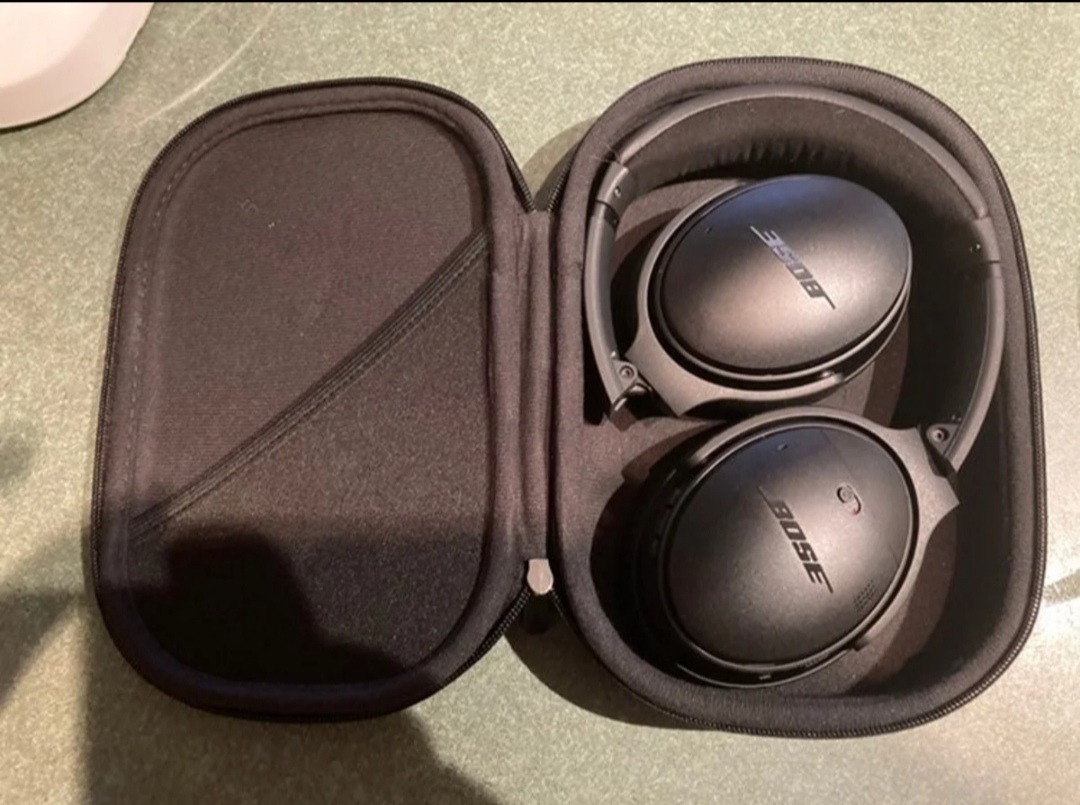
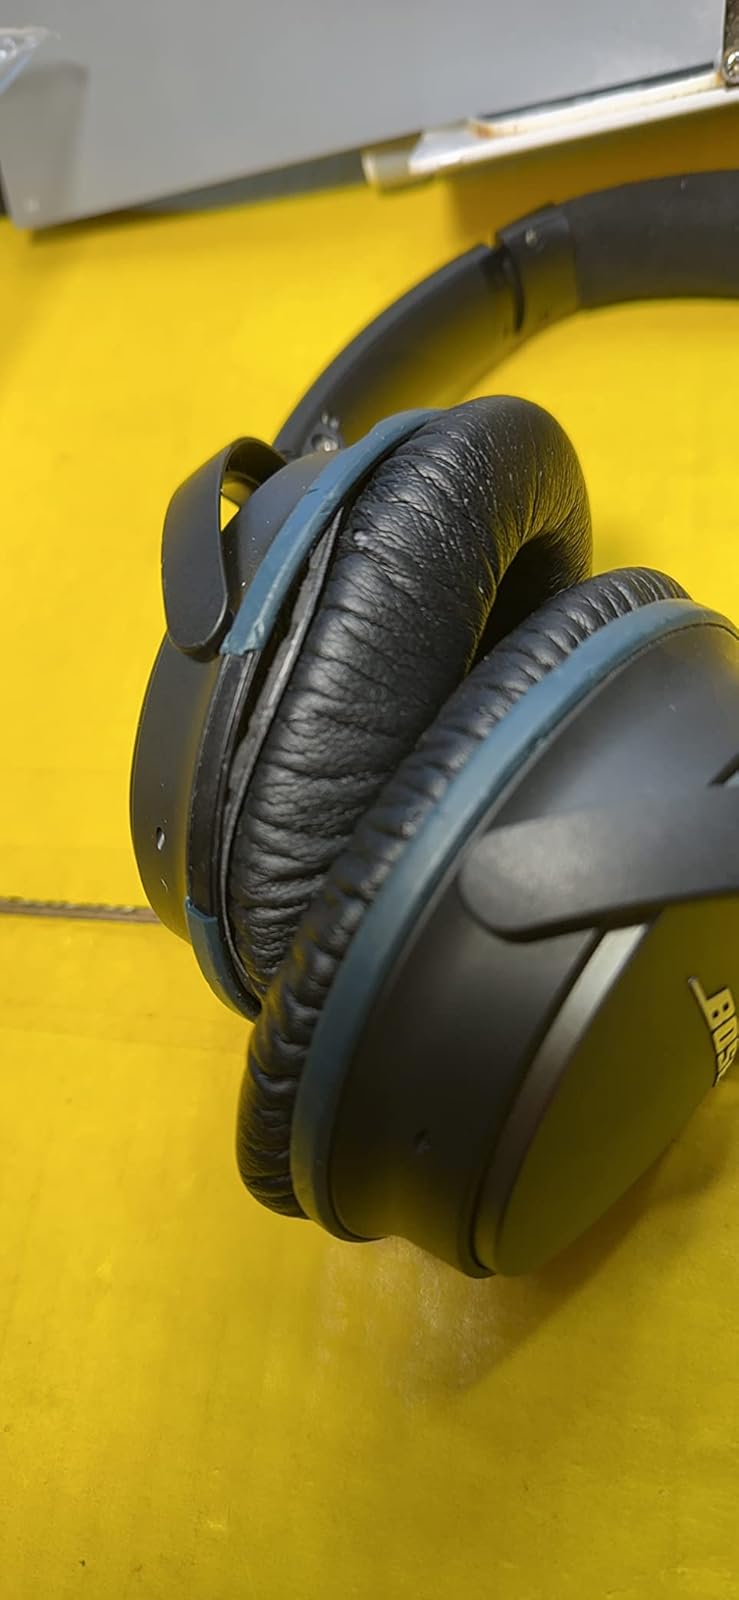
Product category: headphones
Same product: no